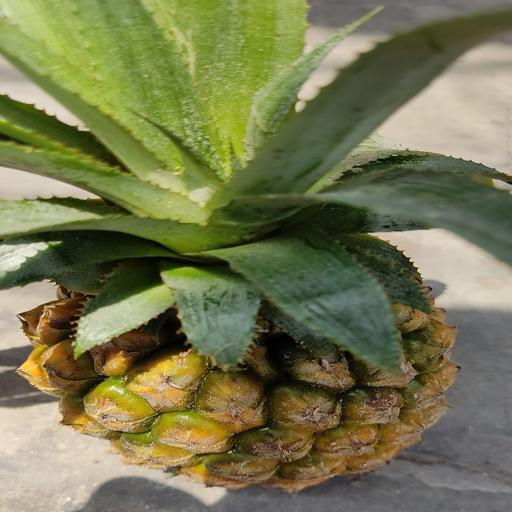
Crop type: Pineapple